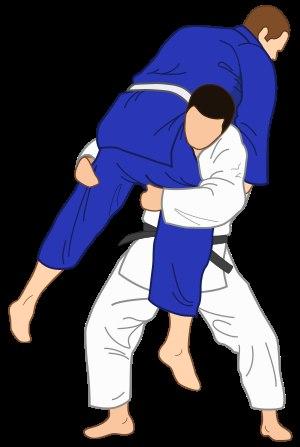
Morote-Gari est une technique de projection du judo. Elle fait partie du groupe des techniques nouvellement acceptées par l'institut Kodokan depuis octobre 1982. Elle est classée dans les mouvements de mains.
Cet article présente une liste de termes utilisés en combat libre.